Pánuco River

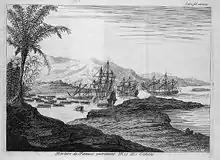
Pánuco River, a.k.a. "Río de Canoas". Copper-plate engraving from Dutch artist Jan Karel Donatus van Beecq.

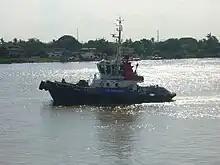
Boat on Pánuco River at Tampico

The Pánuco River drains a basin of 98,227 km, which includes portions of the Mexican Plateau, the Sierra Madre Oriental, and the Gulf Coastal Plain.